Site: brandenburg
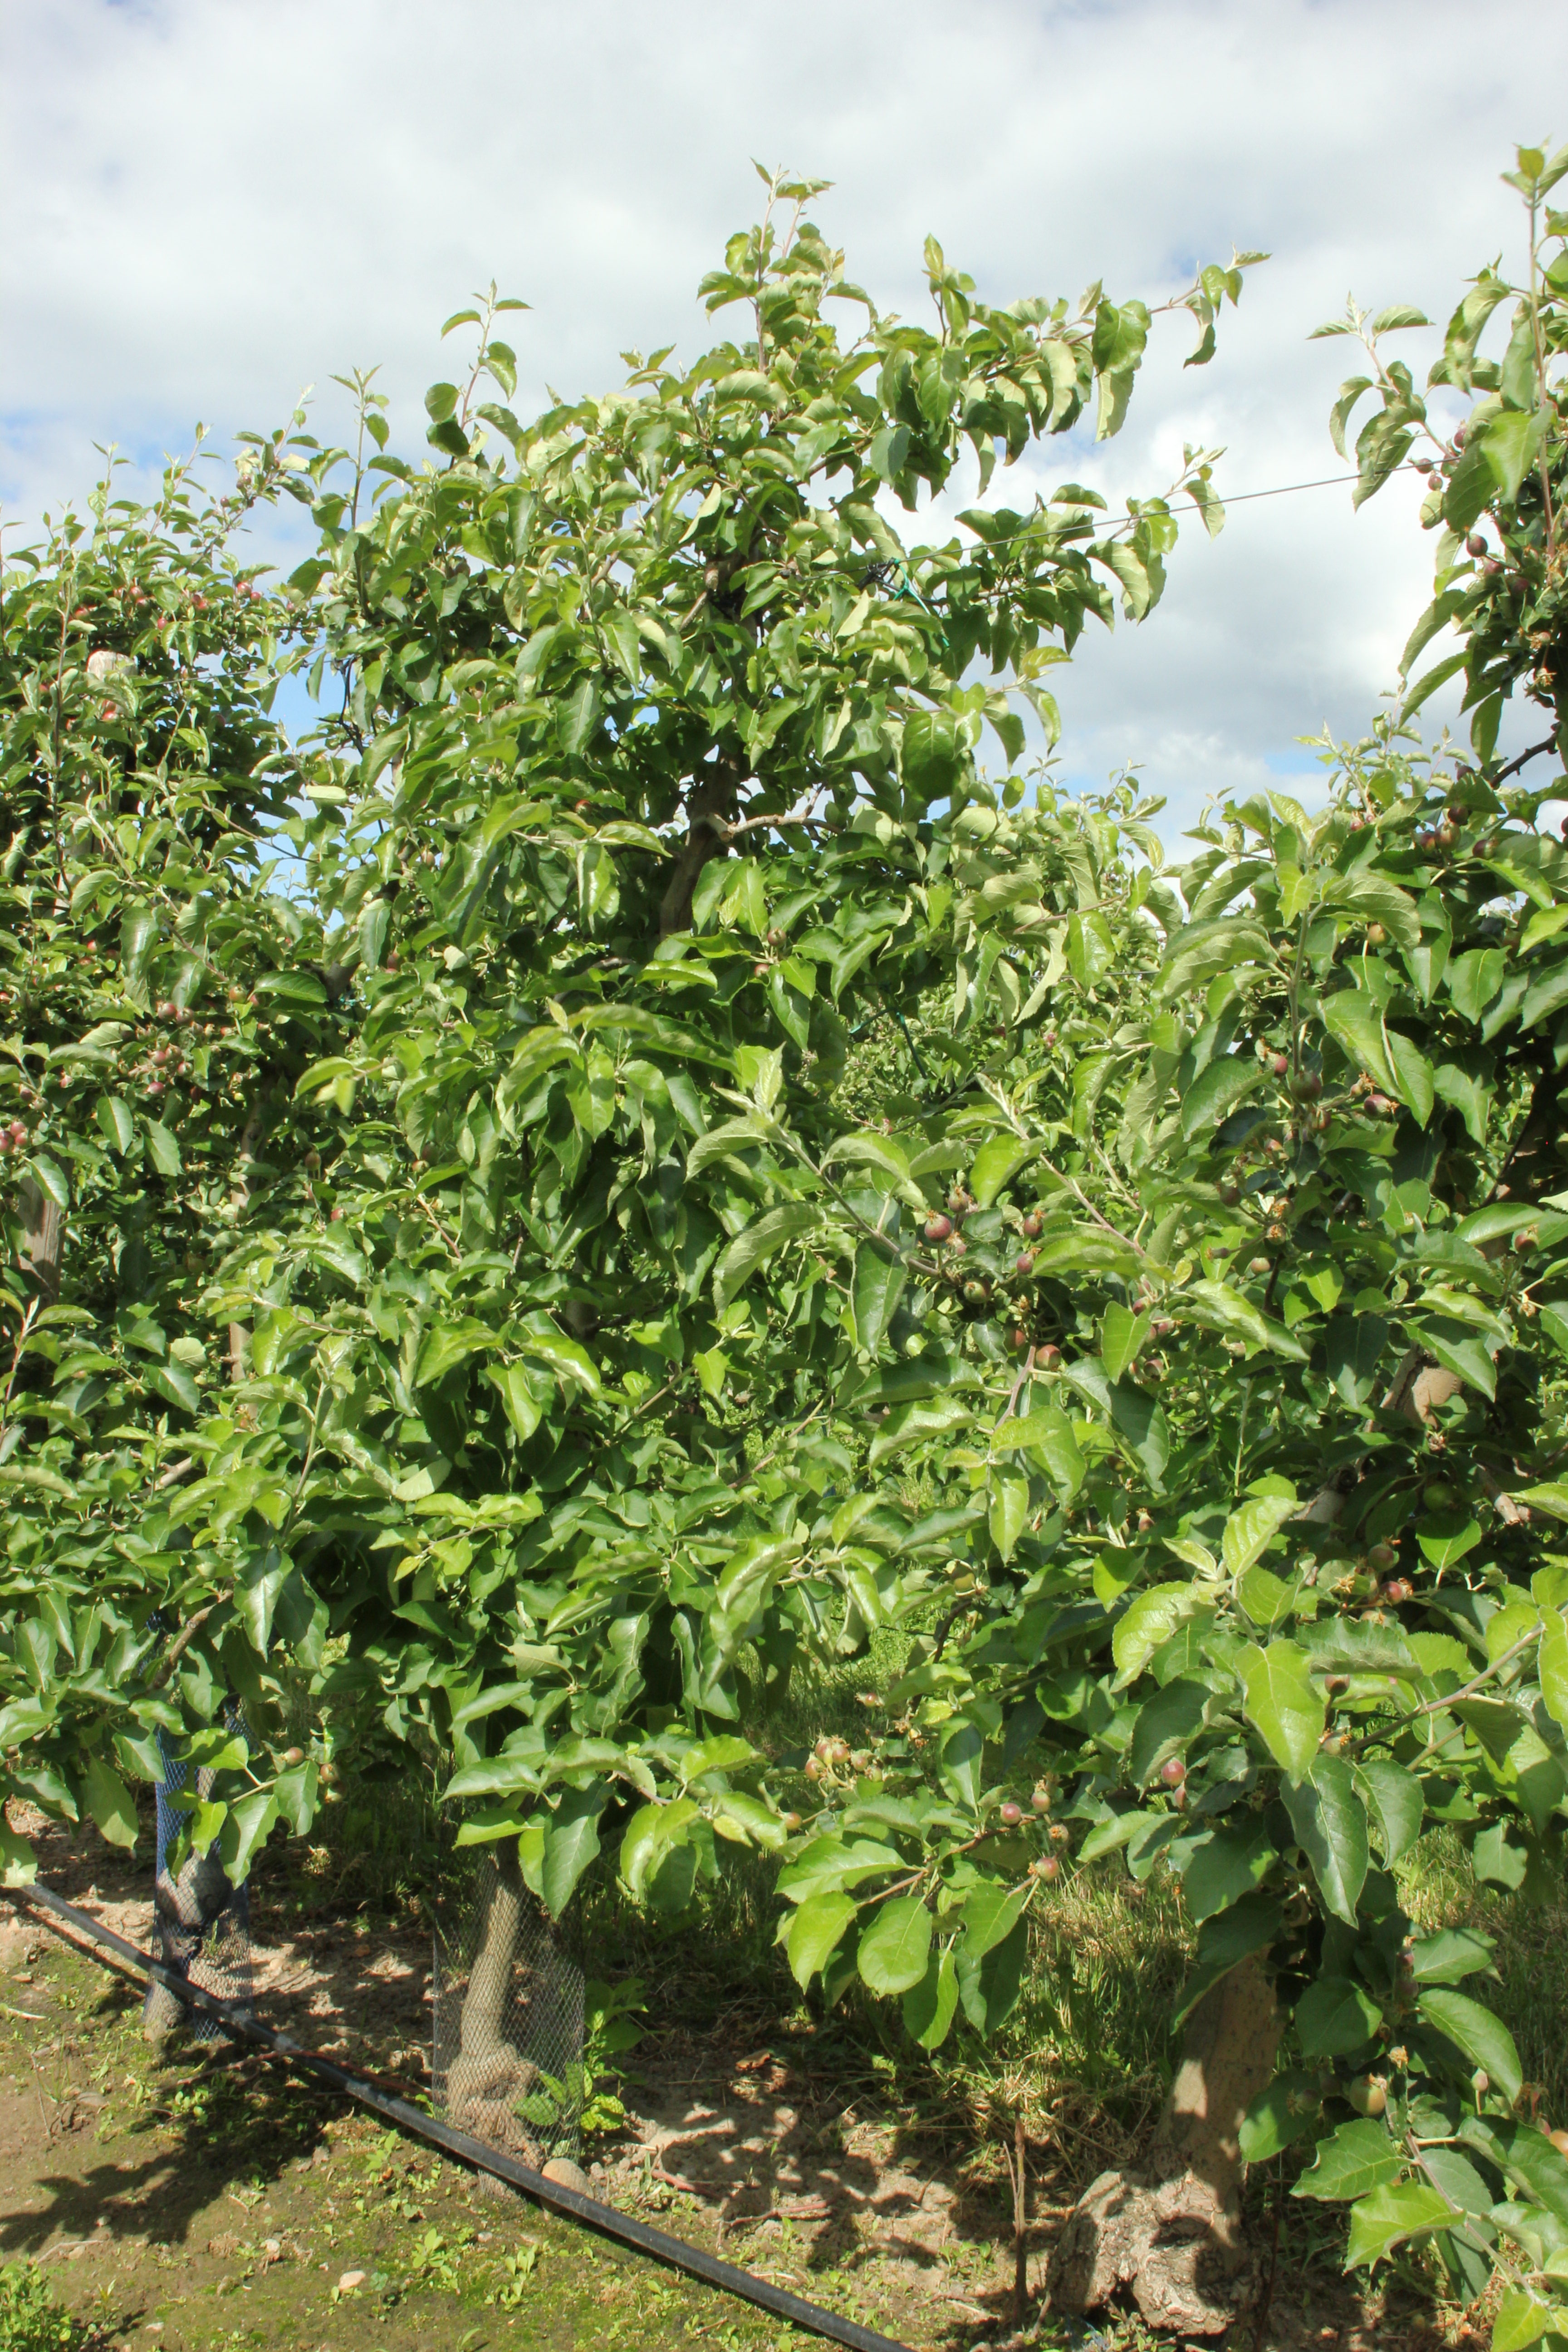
Growth stage (BBCH 72): Development of fruit